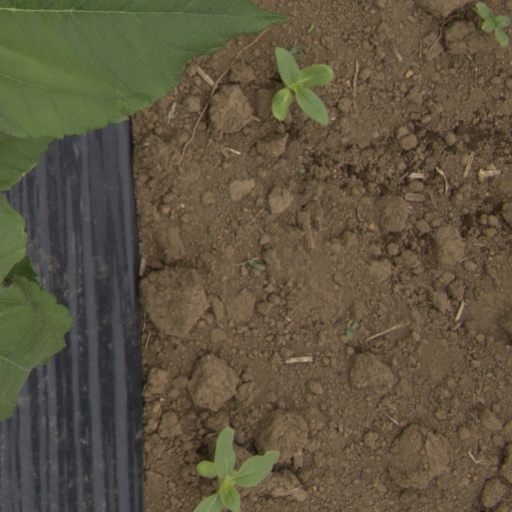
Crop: Jerusalem artichoke